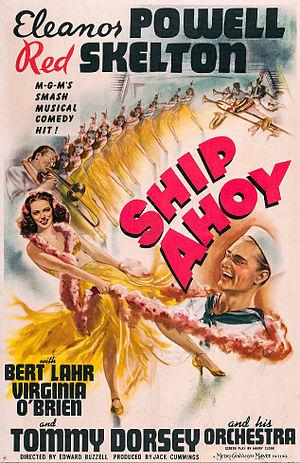
Croisière mouvementée est un film musical américain de Edward Buzzell, sorti en 1942.